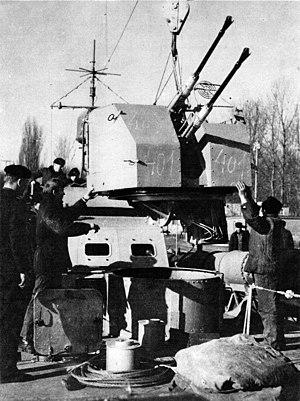
La classe P-6 était le nom d'une classe de torpilleurs de conception soviétique qui à servi dans la marine soviétique et celles de nombreux pays dont la Marine de l’Armée populaire de libération durant la guerre froide.